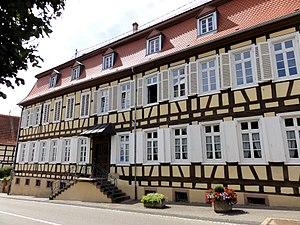
Kutzenhausen est une commune française située dans le département du Bas-Rhin, en région Grand Est.